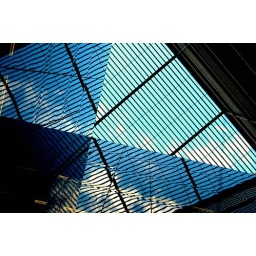
I love the reflections in this mirror and glass roof